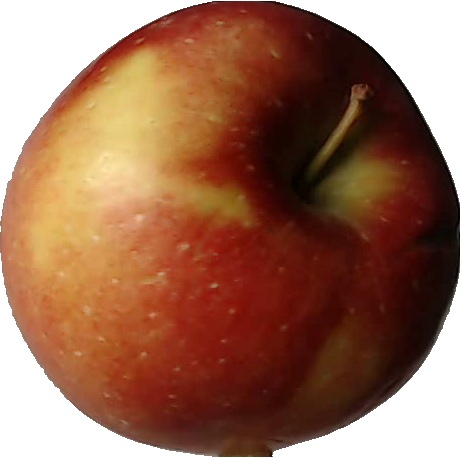
Label: apple_braeburn_1